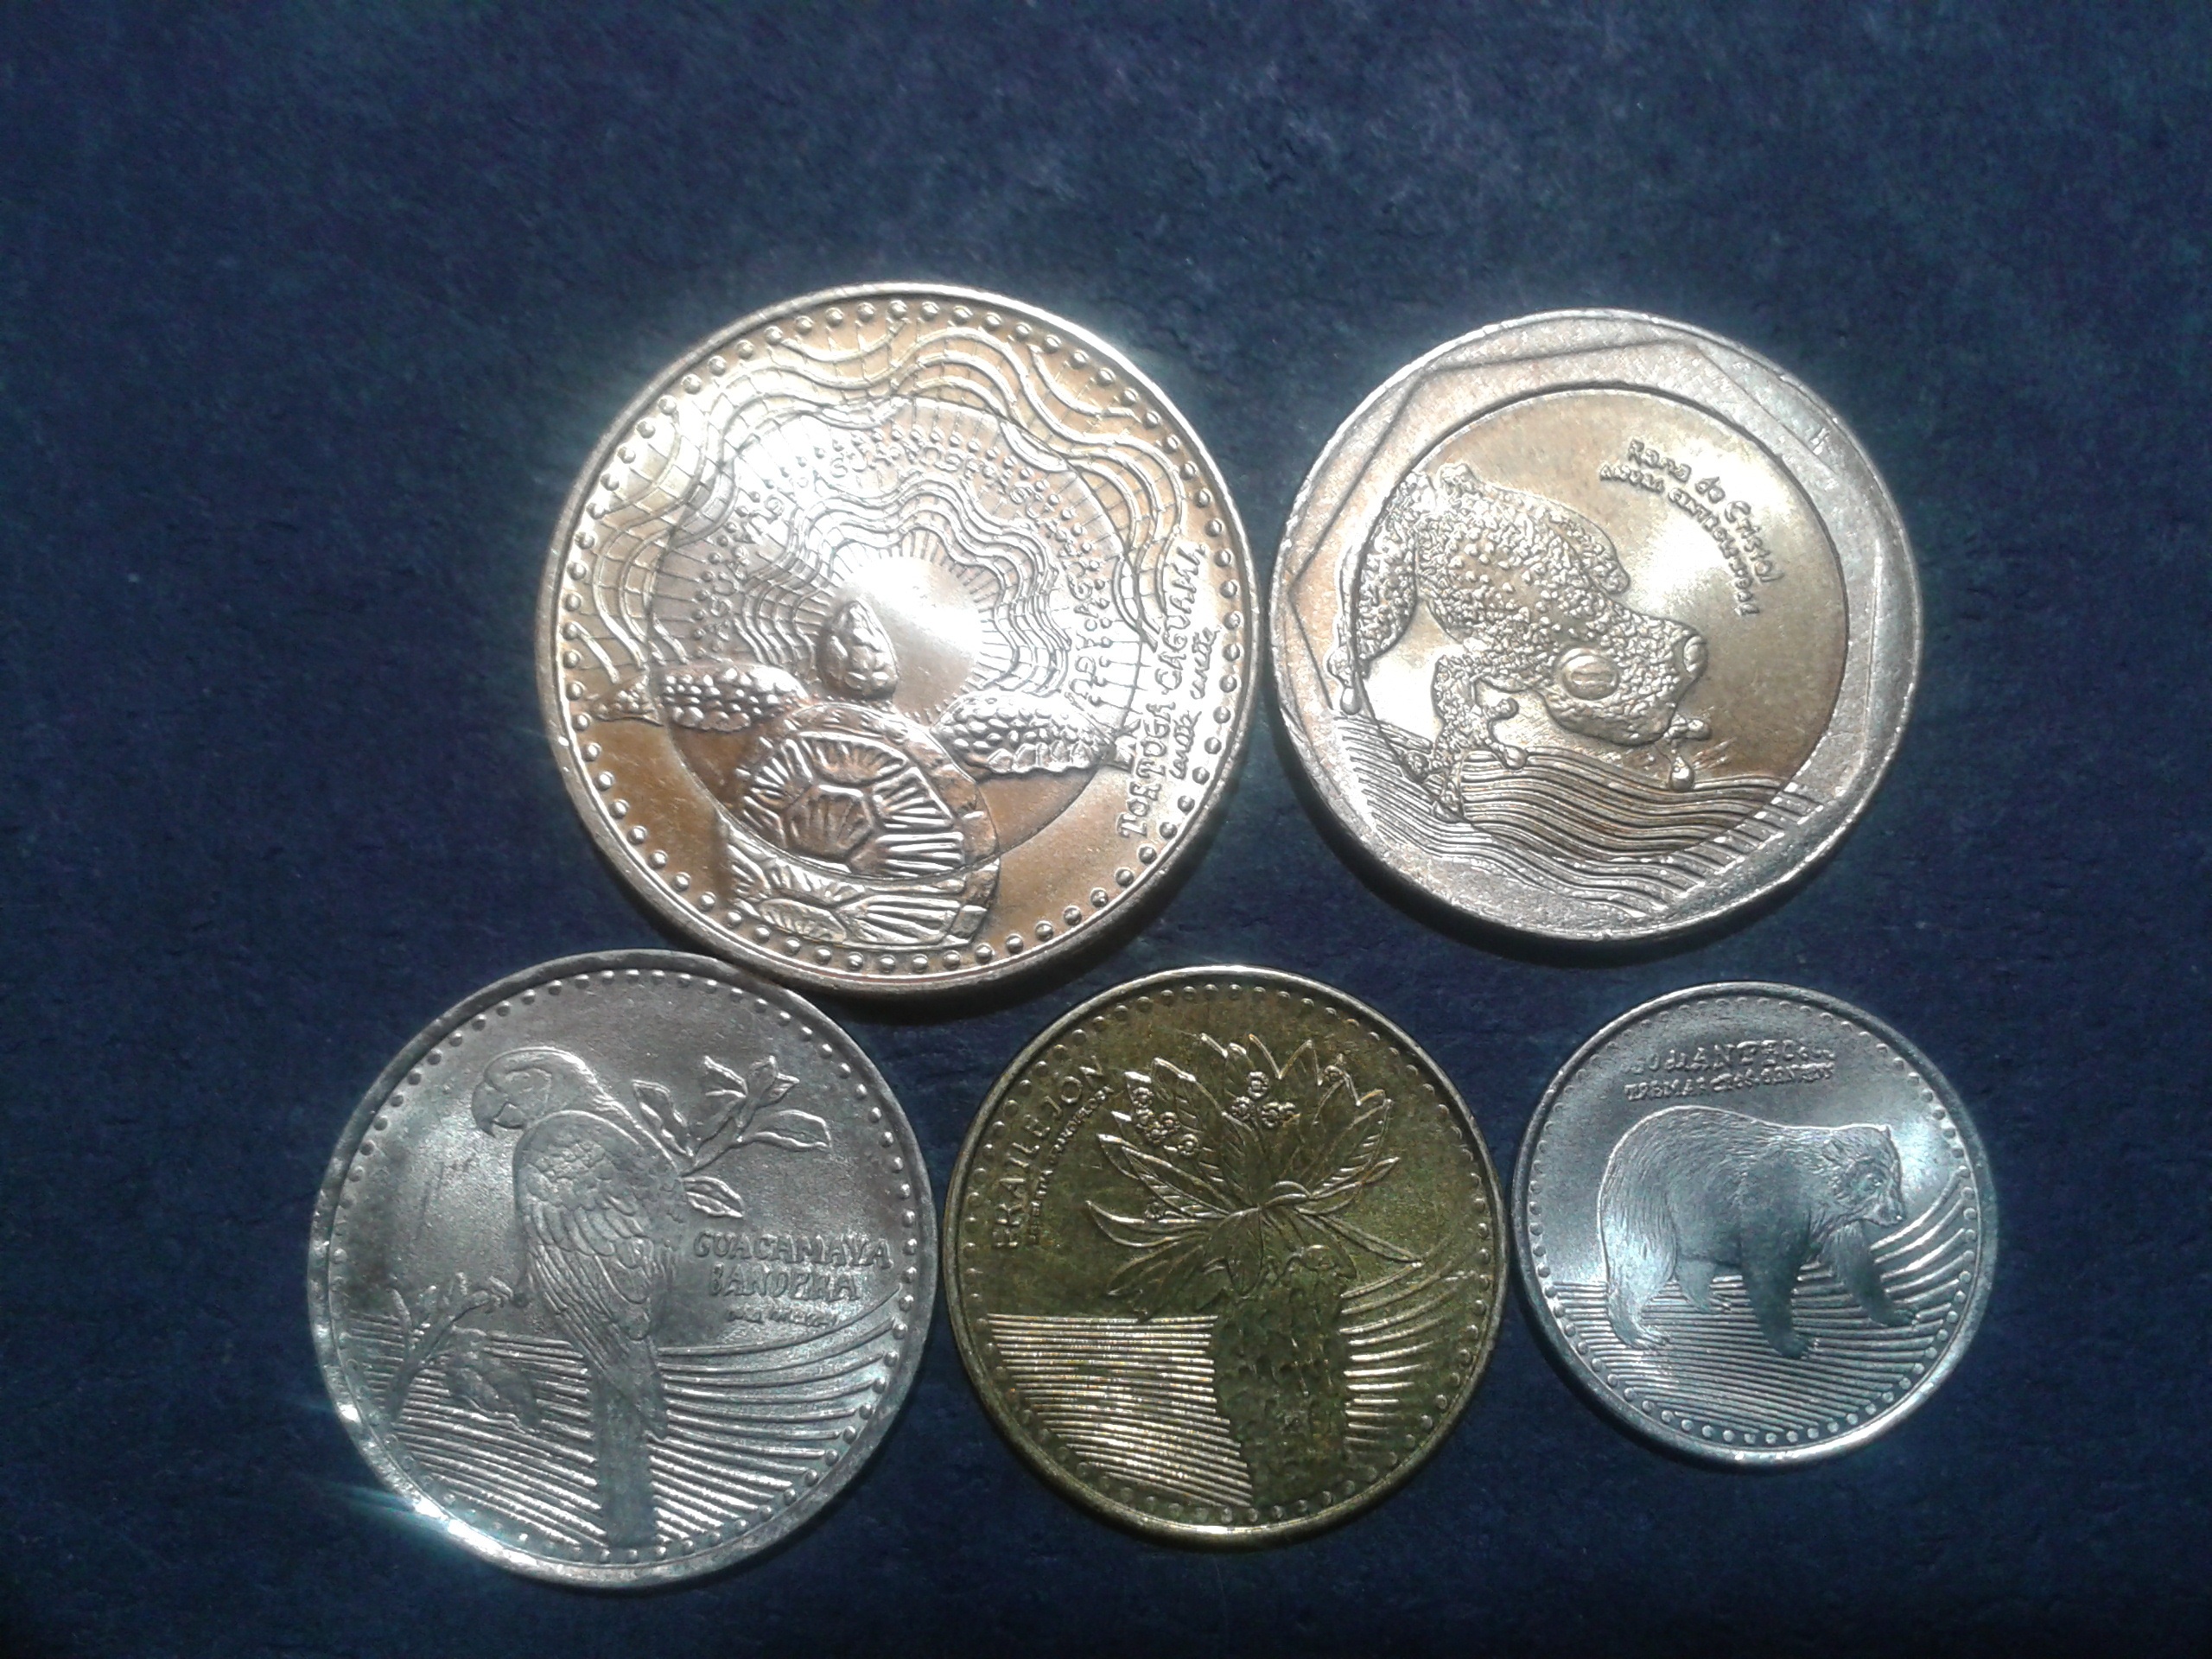
money, silver, currency, coin, coins, colombia